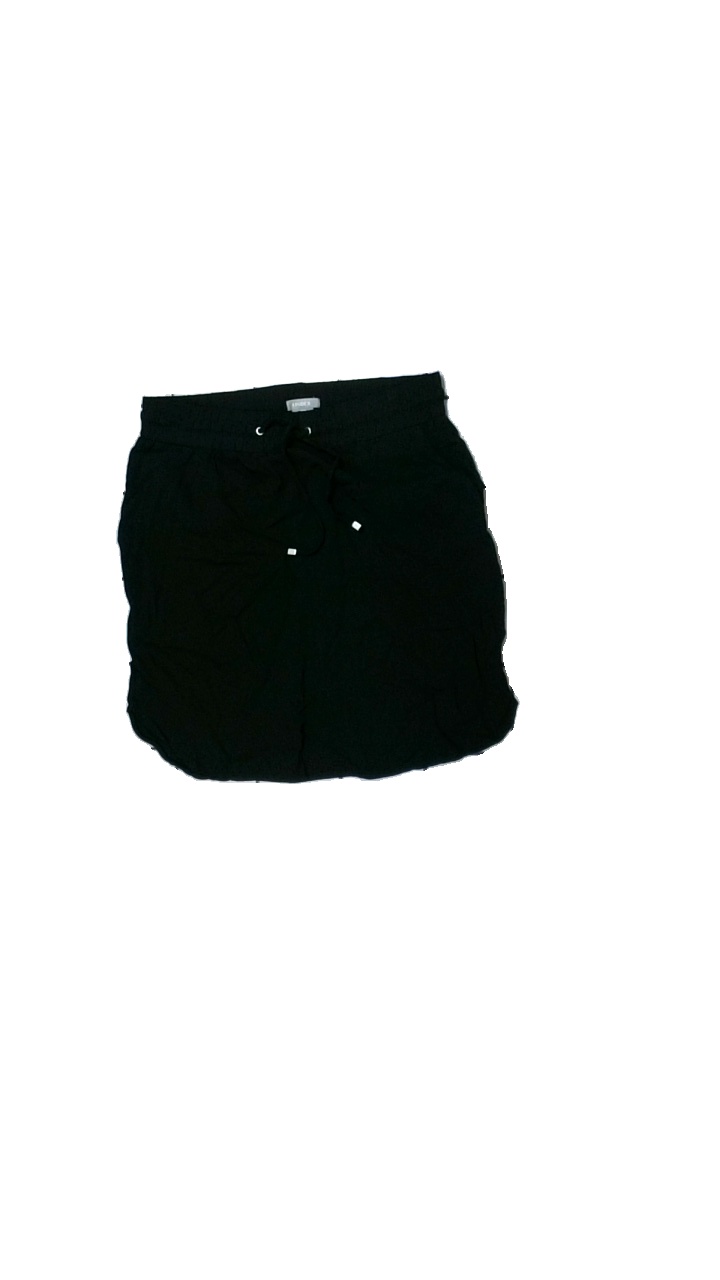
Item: Skirt (Ladies)
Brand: Lindex
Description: svart kjol, urtvättad
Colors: Black
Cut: Regular
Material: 100% viscose
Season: All
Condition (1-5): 2
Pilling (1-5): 2
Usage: Export
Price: <50